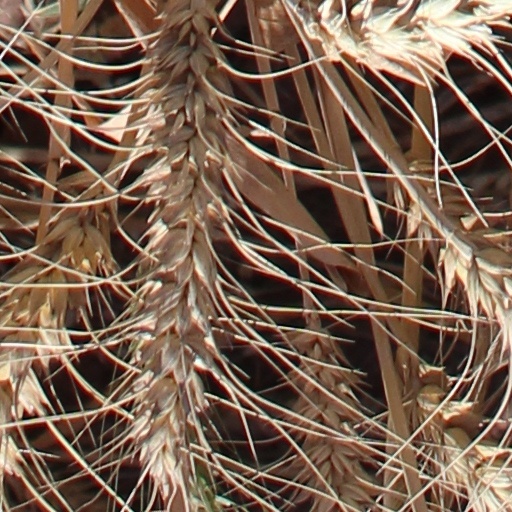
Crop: wheat